Allies of World War II

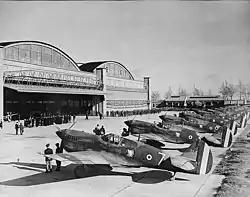
FAFL Free French "GC II/5 "LaFayette"" receiving ex-USAAF Curtiss P-40 fighters at Casablanca, French Morocco

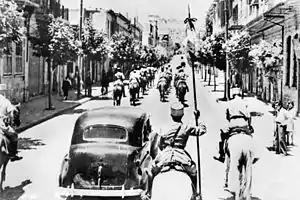
The fall of Damascus to the Allies, late June 1941. A car carrying Free French commanders General Georges Catroux and General Paul Louis Le Gentilhomme enters the city, escorted by French Circassian cavalry ("Gardes Tcherkess").

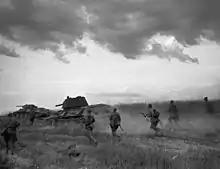
Soviet soldiers and T-34 tanks advancing near Bryansk in 1942

After Germany invaded Poland, France declared war on Germany on 3 September 1939. In January 1940, French Prime Minister Édouard Daladier made a major speech denouncing the actions of Germany: